Piauí

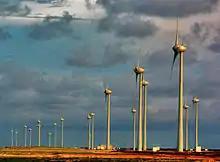
Wind farm in Parnaíba

The state government has been involved in a number of initiatives to develop aspects of the state's economy. 10,000-18,000 hectares of land worth a reported R$50 million was given to Brasil Biodiesel, a green energy company. The company suffered a number of setbacks and in 2009 said it was selling the land. A second biodiesel company, Piauí Ecodiesel Ltda, is reported to be receiving up to R$81.1 million of investment.